Edward H. Smith (sailor)

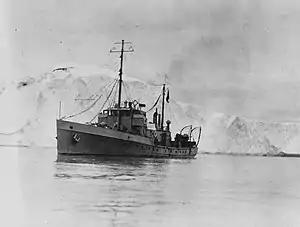
USCGC "Marion" in Baffin Bay (August 1928)

In early 1928, Frederick C. Billard, Commandant of the Coast Guard, directed that Smith outfit for an oceanographic expedition of the Davis Strait to study the formation of icebergs and study their movement as well as take scientific readings of the sea water and depth soundings. "Marion" left Boston, Massachusetts on 11 July with Smith as commanding officer of a crew of 26 bound for the Strait of Belle Isle off the Labrador coast. At intervals, Smith oversaw the taking of temperature and salinity readings at various depths as well as bottom sample and depth soundings at each observation station. Upon the expedition's completion on 18 September, some 2,000 observations of temperature and salinity had been taken along with numerous bottom samples together with soundings. The soundings were added to existing charts and added to the general knowledge of the 450,000 square miles of the Davis Strait that the expedition encompassed.